Sidecar World Championship

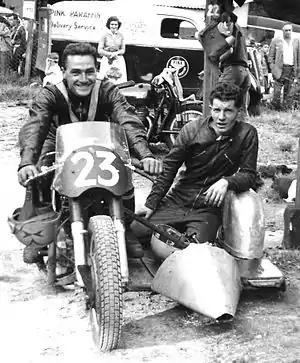
Chris Vincent on the Norton-BSA outfit he used for 1958 in grasstrack and 1959 for road racing, just by changing the tyre tread, a low sitter achieved by 16 inch wheels instead of 19 and showing an early version of the passenger platform which endured until the late 1970s

When the sidecar world championships began in 1949, they were dominated by unambiguous, orthodox outfits where a sidecar was attached to a conventional solo motorcycle. Rigidity and strength were poorly understood and pre-war machines have been described as "scaffolding on wheels". Development was based around cutting weight, providing a flat platform for the passenger, and reducing drag around the sidecar wheel and at the front of the sidecar platform. When developments in dolphin and dustbin fairings on solo machines proved successful at reducing drag, it was natural to adapt similar streamlined enclosures for the sidecar outfits. A pioneer in this area was Eric Oliver who worked with the Watsonian company on the development of successive experimental racing outfits including such innovations as the use of diameter wheels.